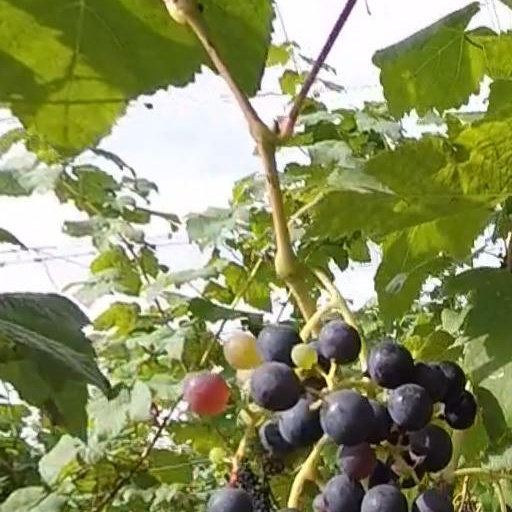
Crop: grape